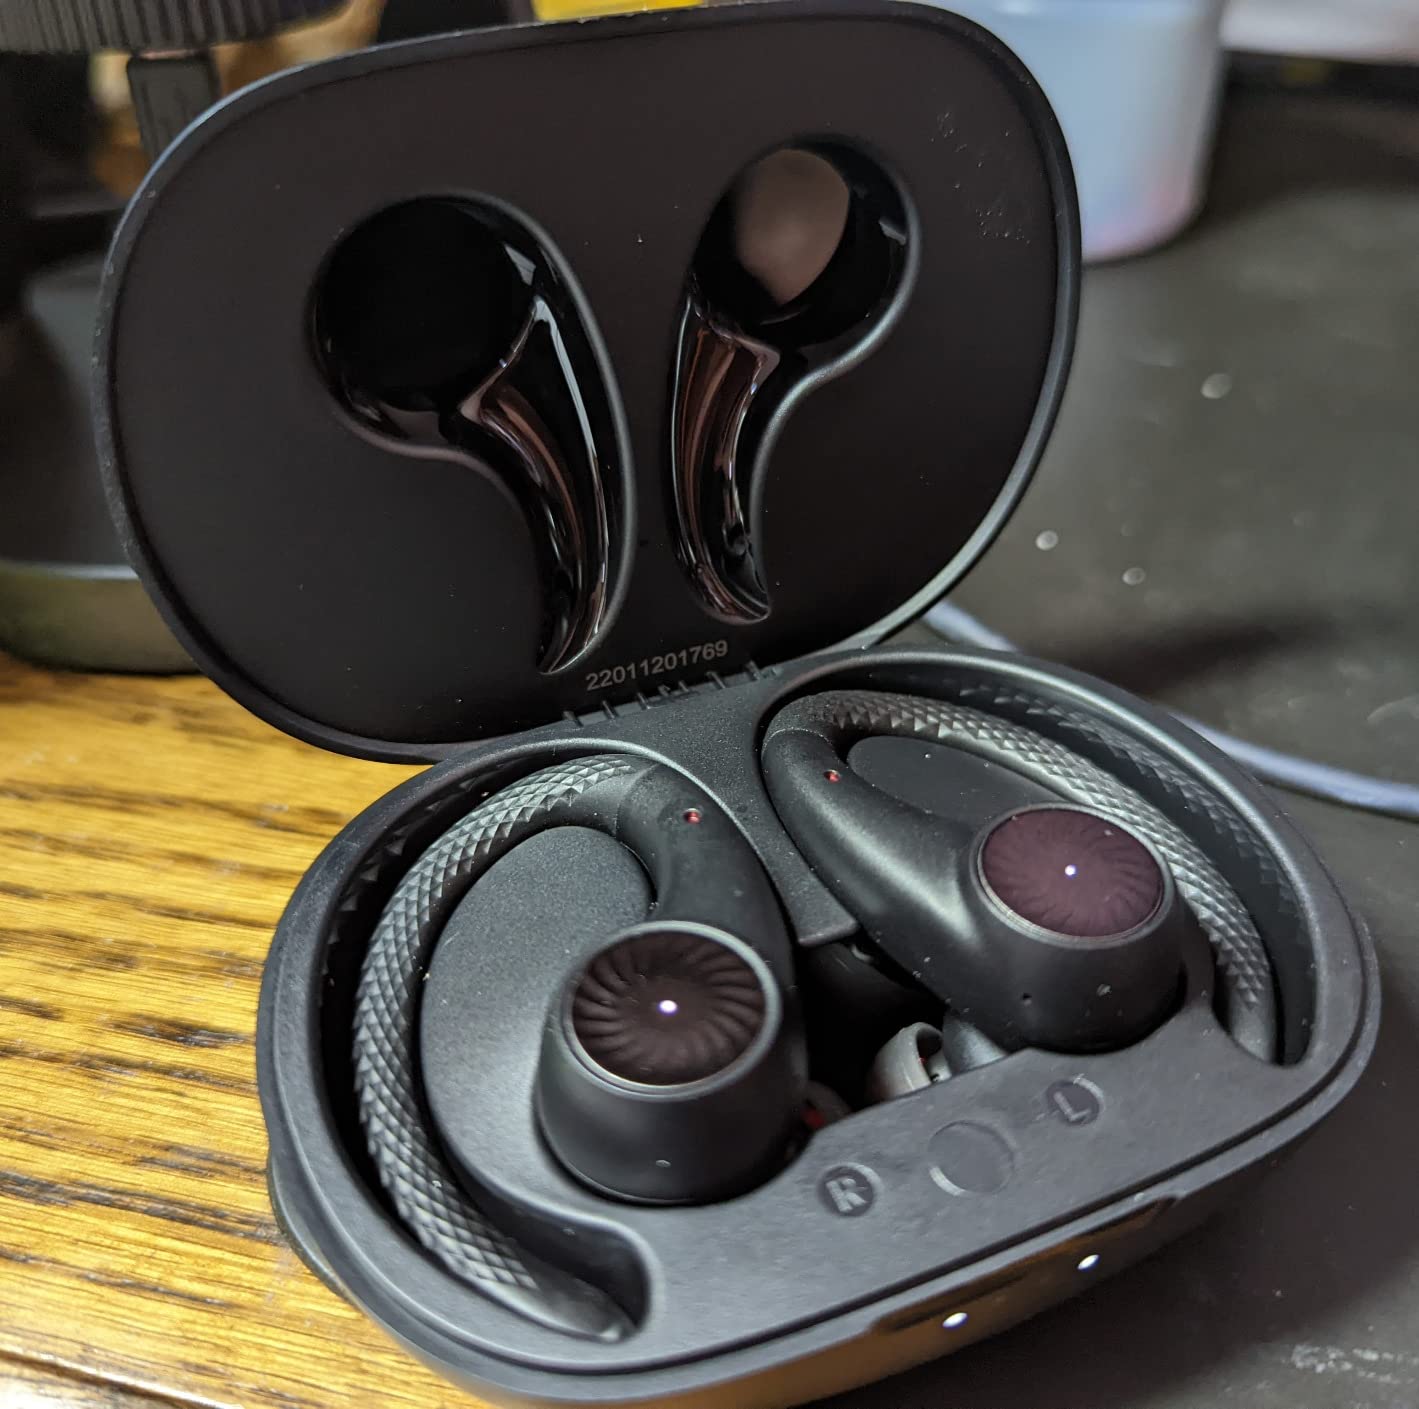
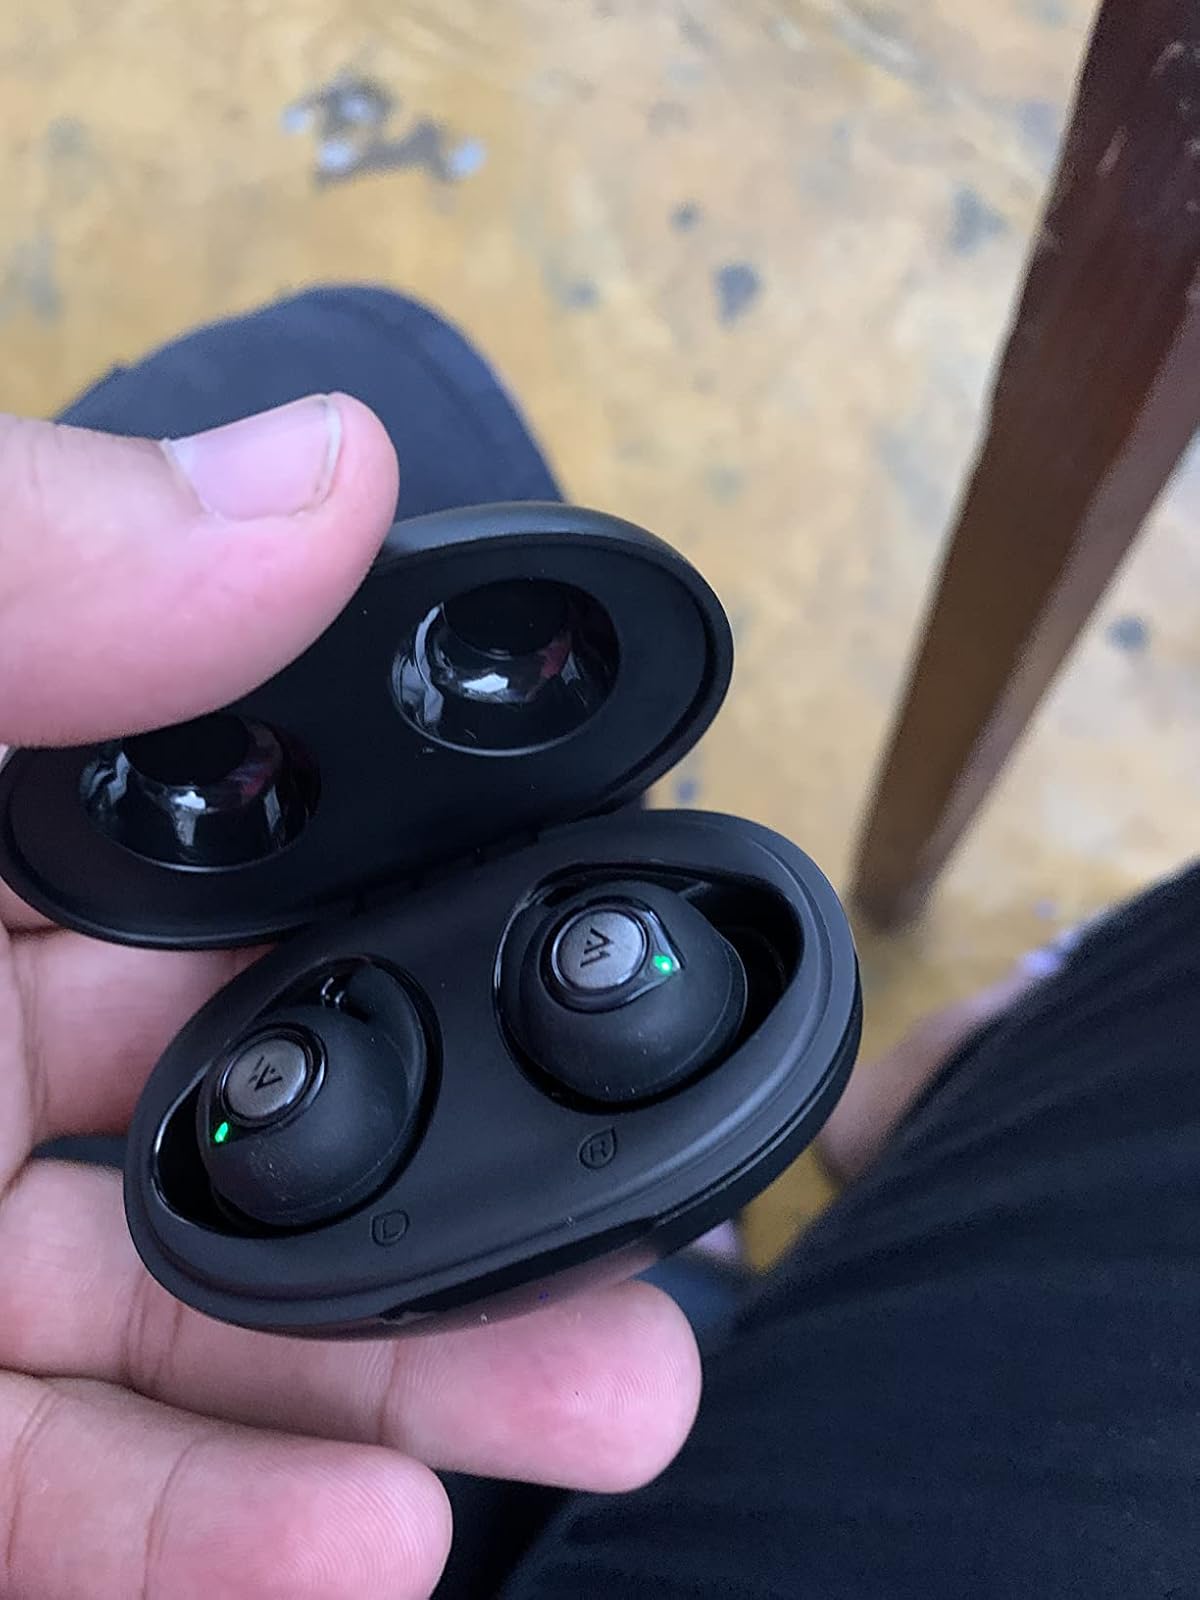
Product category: earbuds
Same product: no